Smooth newt

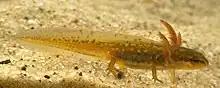
Well-developed larva shortly before metamorphosis

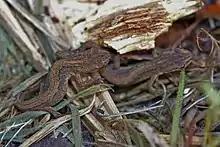
Two juveniles (efts) after the transition to land

Migration to the breeding sites occurs as soon as February, but in the northern parts of the range and at higher altitudes, it may not start before summer. After entering the water, the breeding characters, especially the male's crest, take a few weeks to develop.